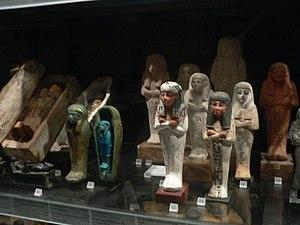
Antiquités égyptiennes du Louvre (la catégorie est temporaire et sert provisoirement au travail sur l'ensemble de ces photos)